Young Dan'l Boone

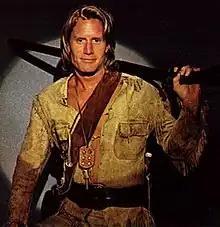

Young Dan'l Boone is an American adventure drama series that was broadcast on CBS for four episodes from September 12 to October 4, 1977. The series follows famed American frontiersman Daniel Boone on his adventures before his marriage. His three companions are Peter Dawes, a 12-year-old English boy, a runaway slave named Hawk, and a Cherokee named Tsiskwa. Meanwhile, Rebecca Bryan waits at home hoping she and Daniel will marry someday.